Sungai Petani

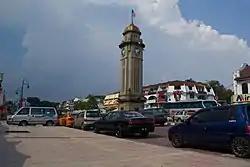
Clock Tower in 2010

The AIMST University (the Asian Institute of Medicine, Science and Technology), was previously in Amanjaya. The university offers a variety of professional courses, including medicine, dentistry, pharmacy, biotechnology, materials technology, engineering, and computer science and information technology.